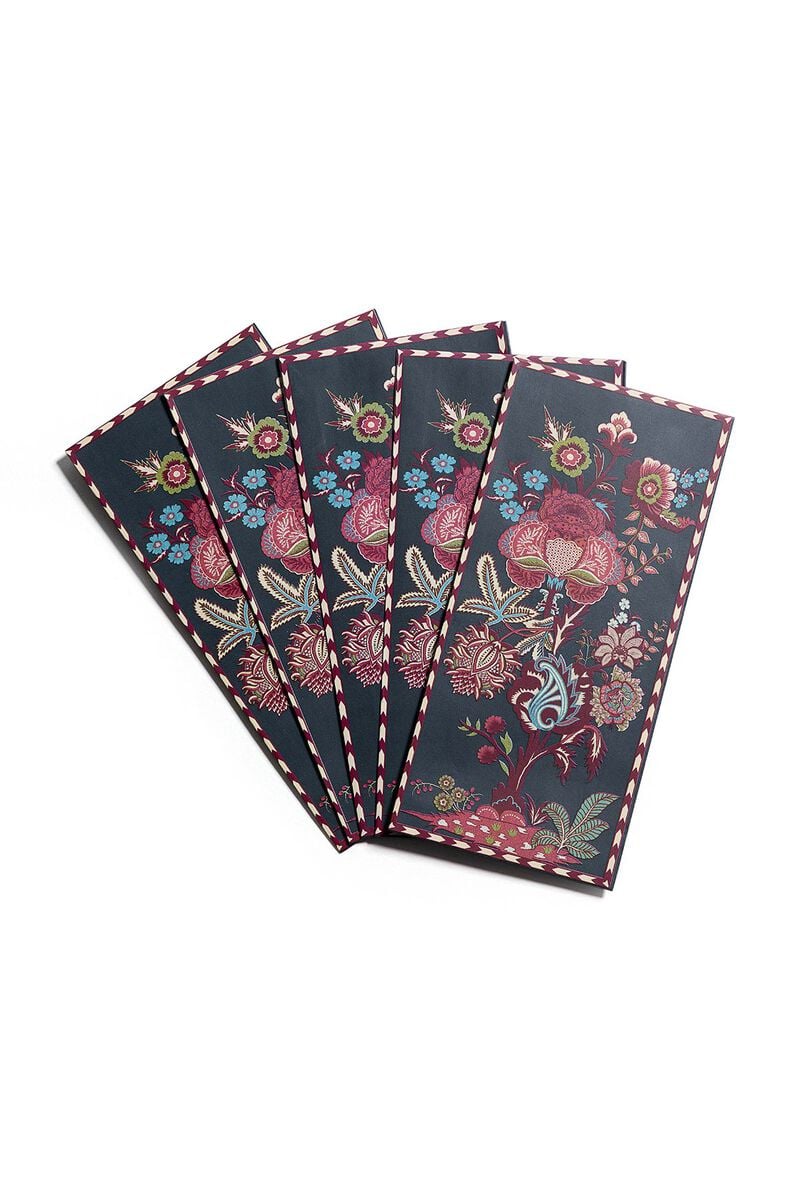
black multi floral embroidered note card